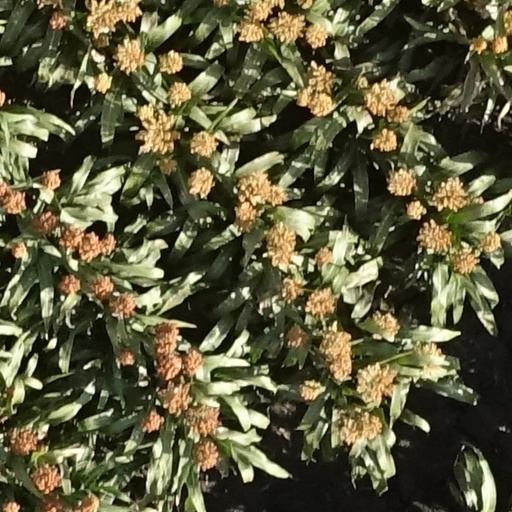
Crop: sorghum